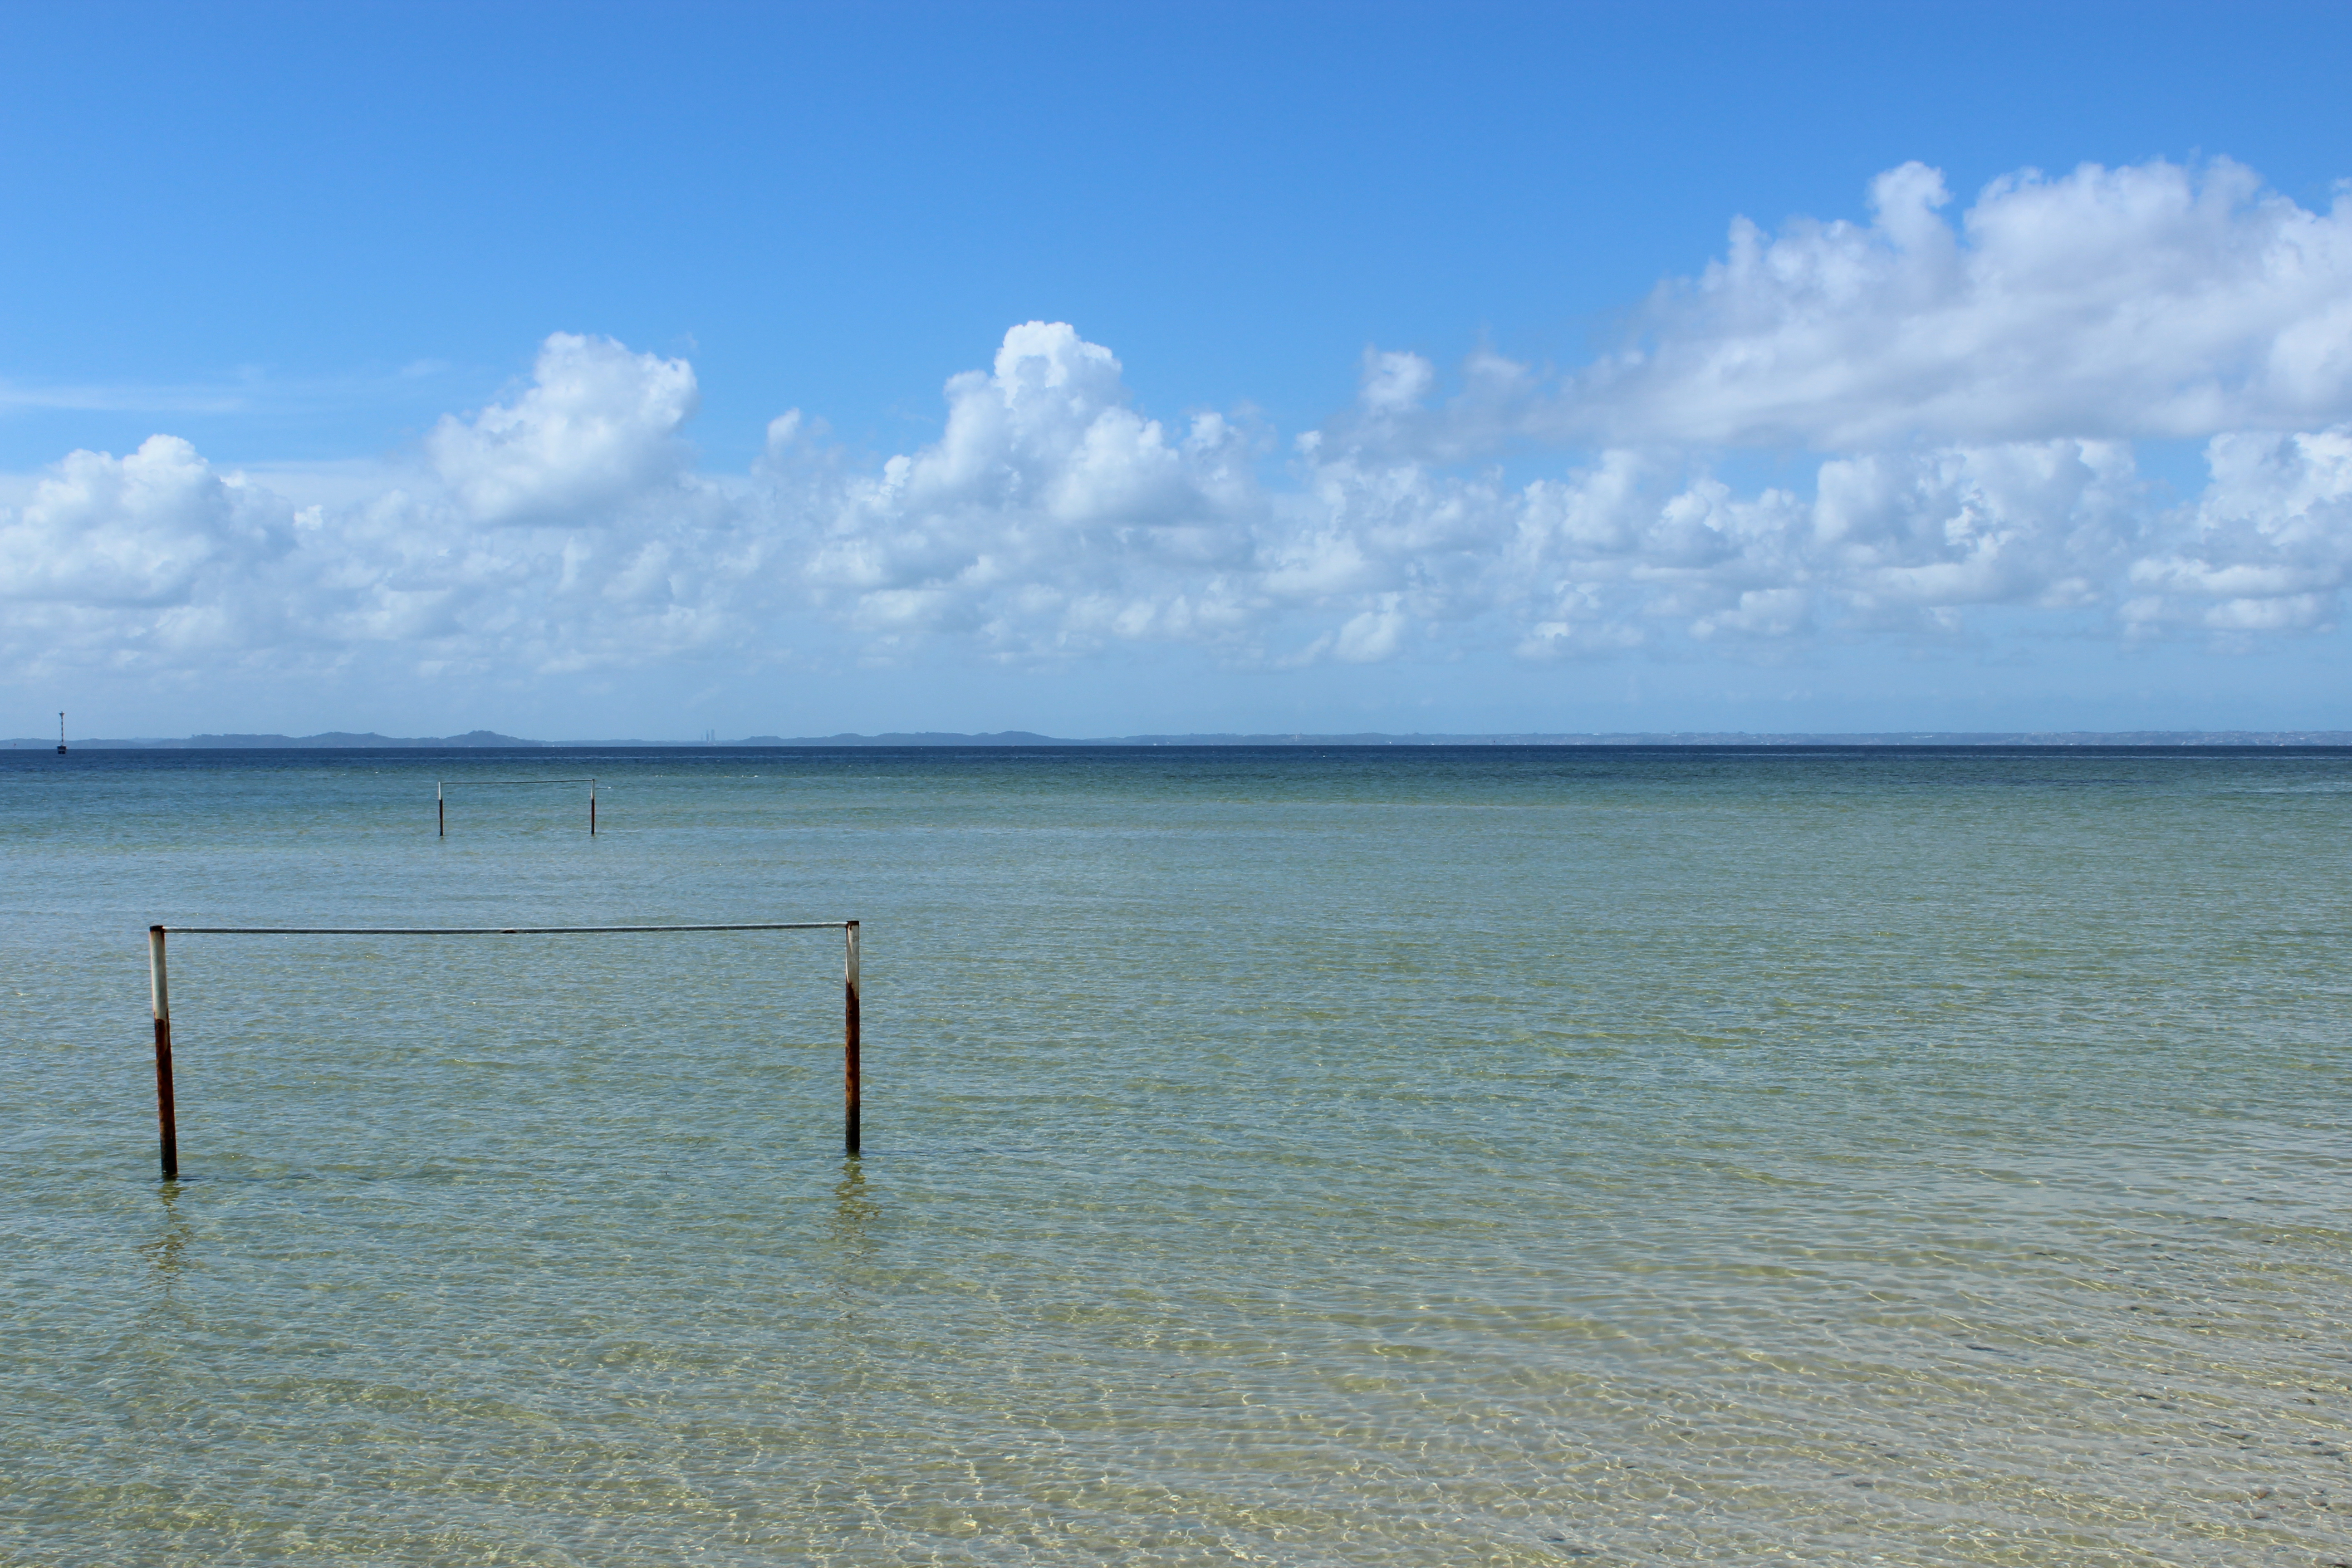
beach, sea, coast, water, ocean, horizon, cloud, sky, shore, wave, tide, vacation, daytime, calm, bay, body of water, tropics, wind wave, coastal and oceanic landforms